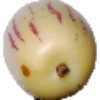
Label: pepino